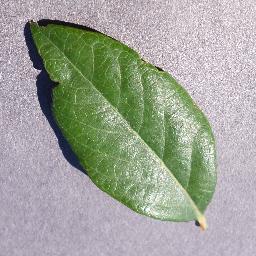
Label: Blueberry___healthy